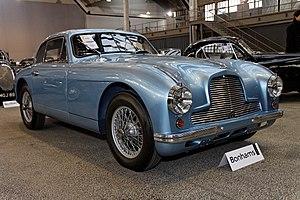
Aston Martin DB2 Vantage Saloon